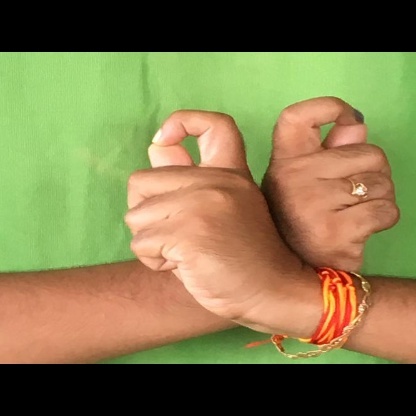
Mudra: Berunda